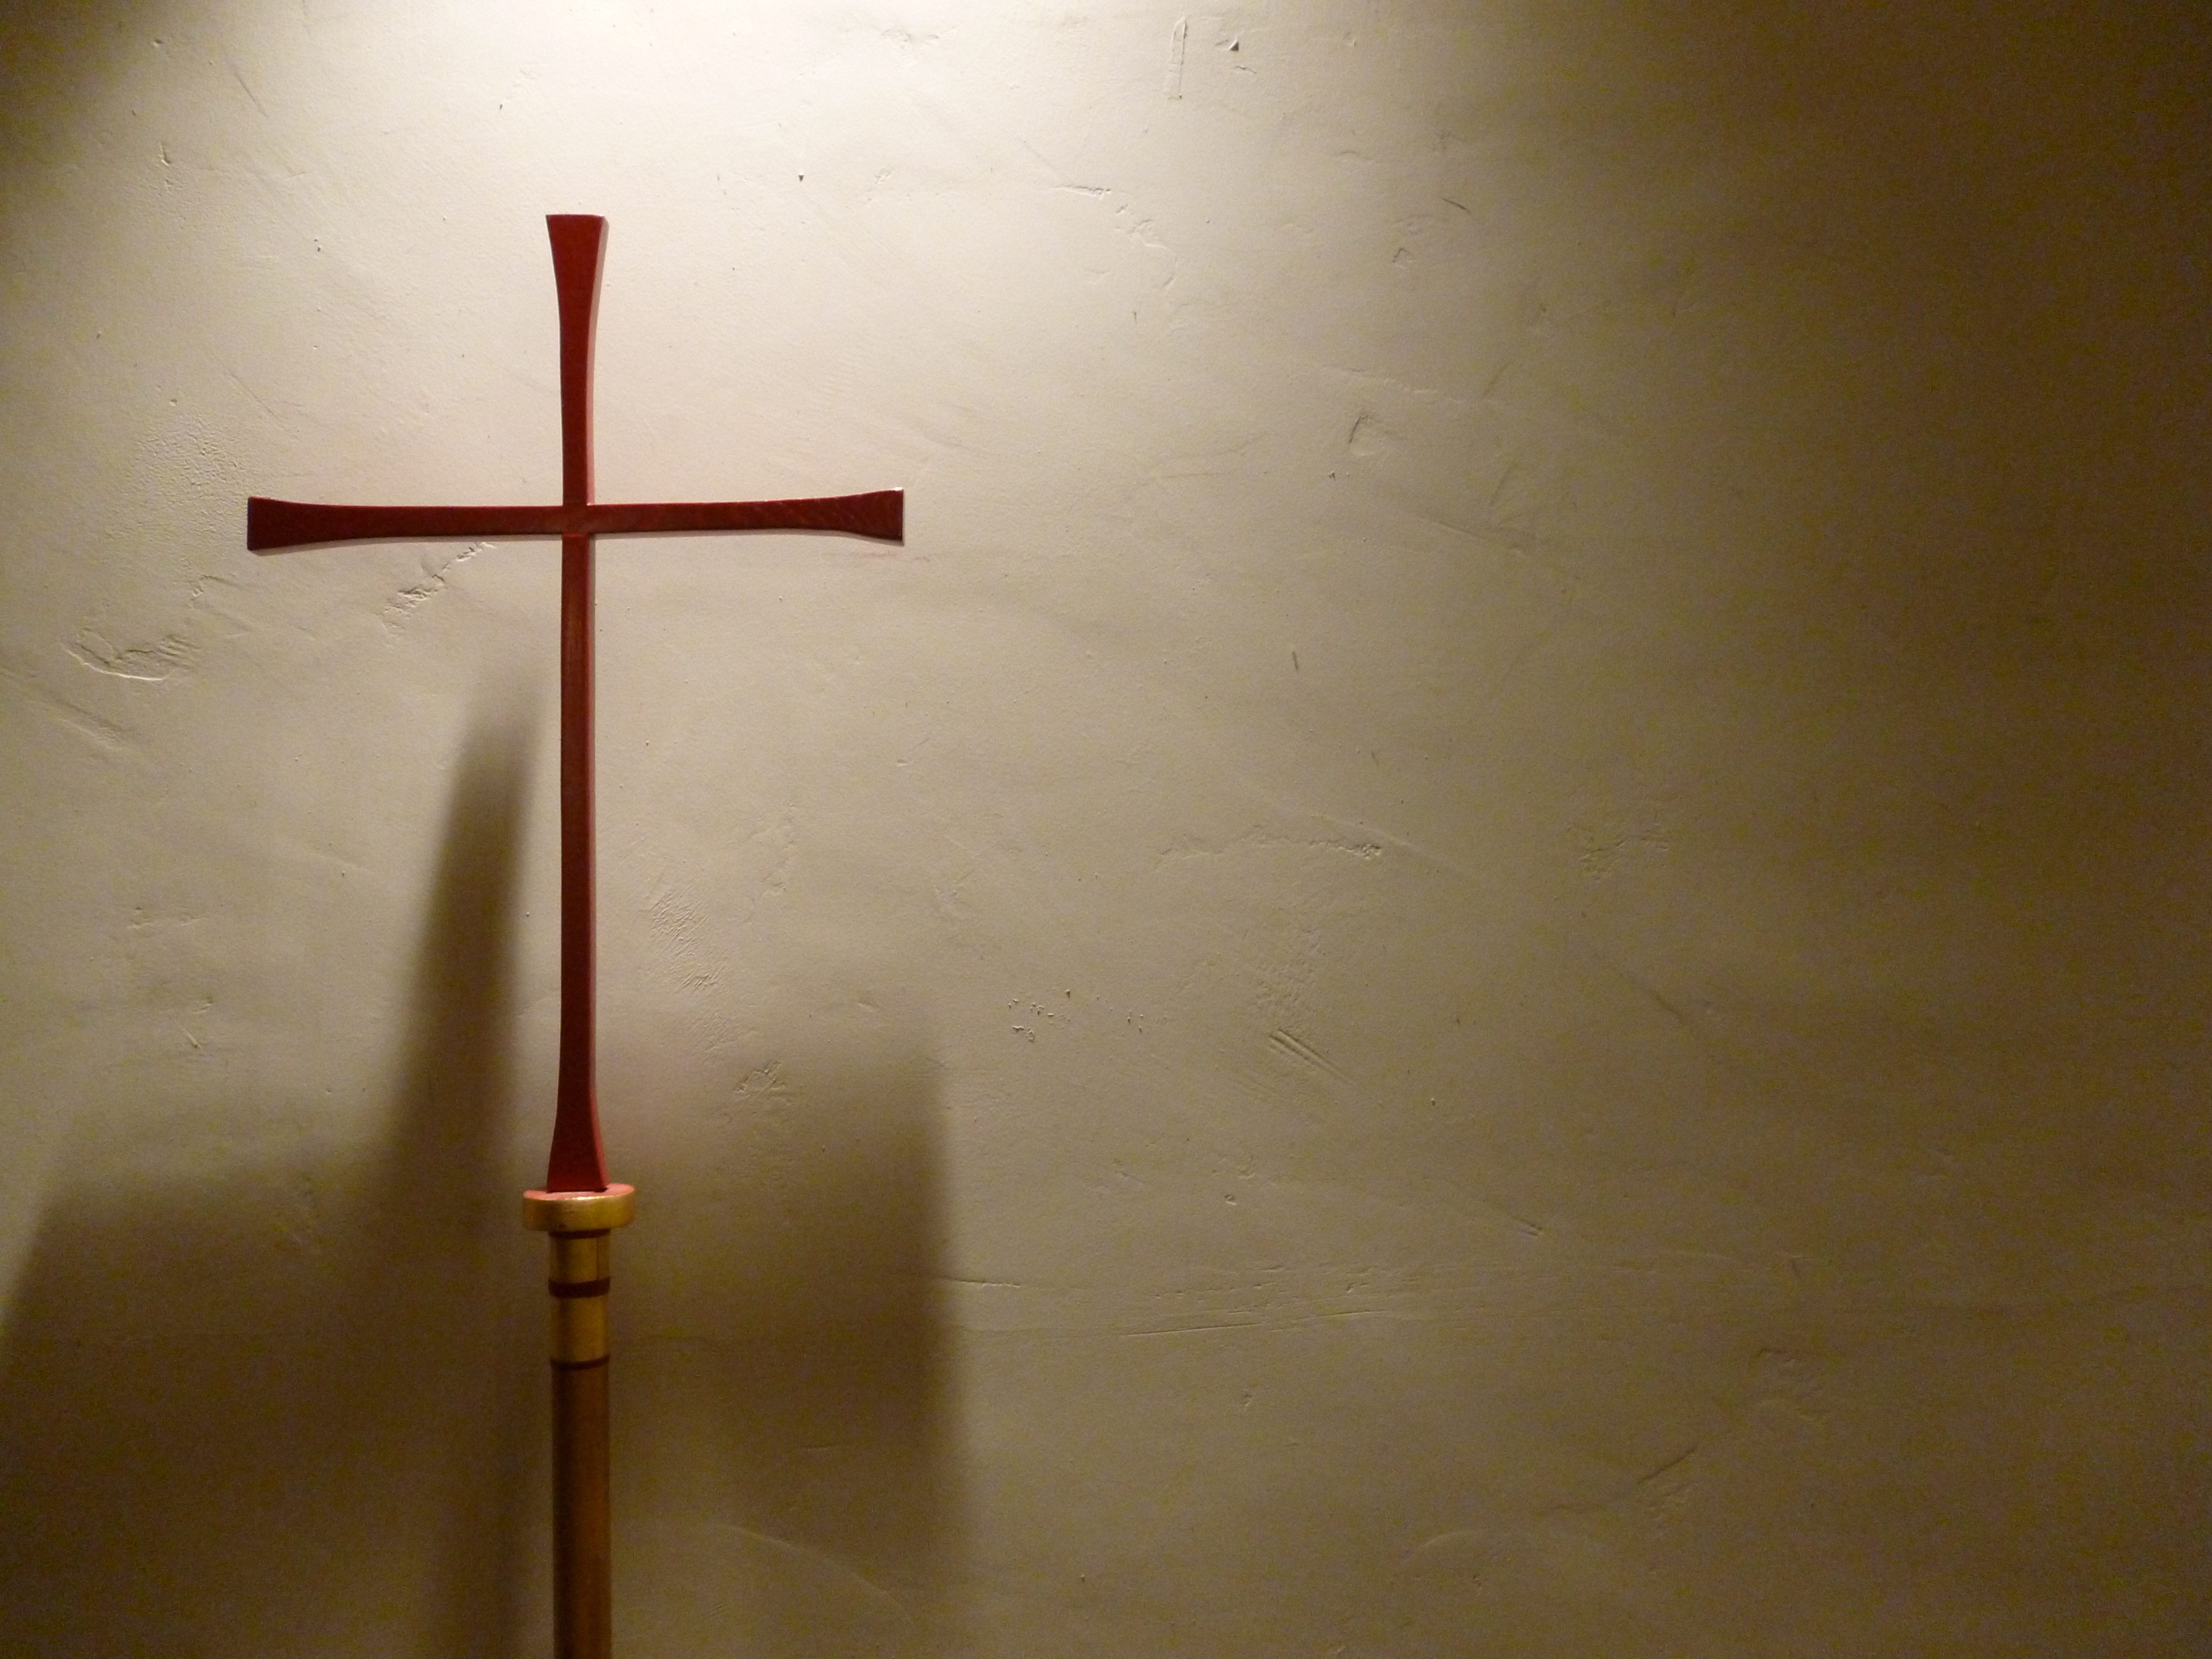
cross, processional cross, church, christianity, christian, religious item, crucifix, line, symbol